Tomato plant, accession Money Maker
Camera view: vertical (180 deg); turntable rotation: 150 degrees
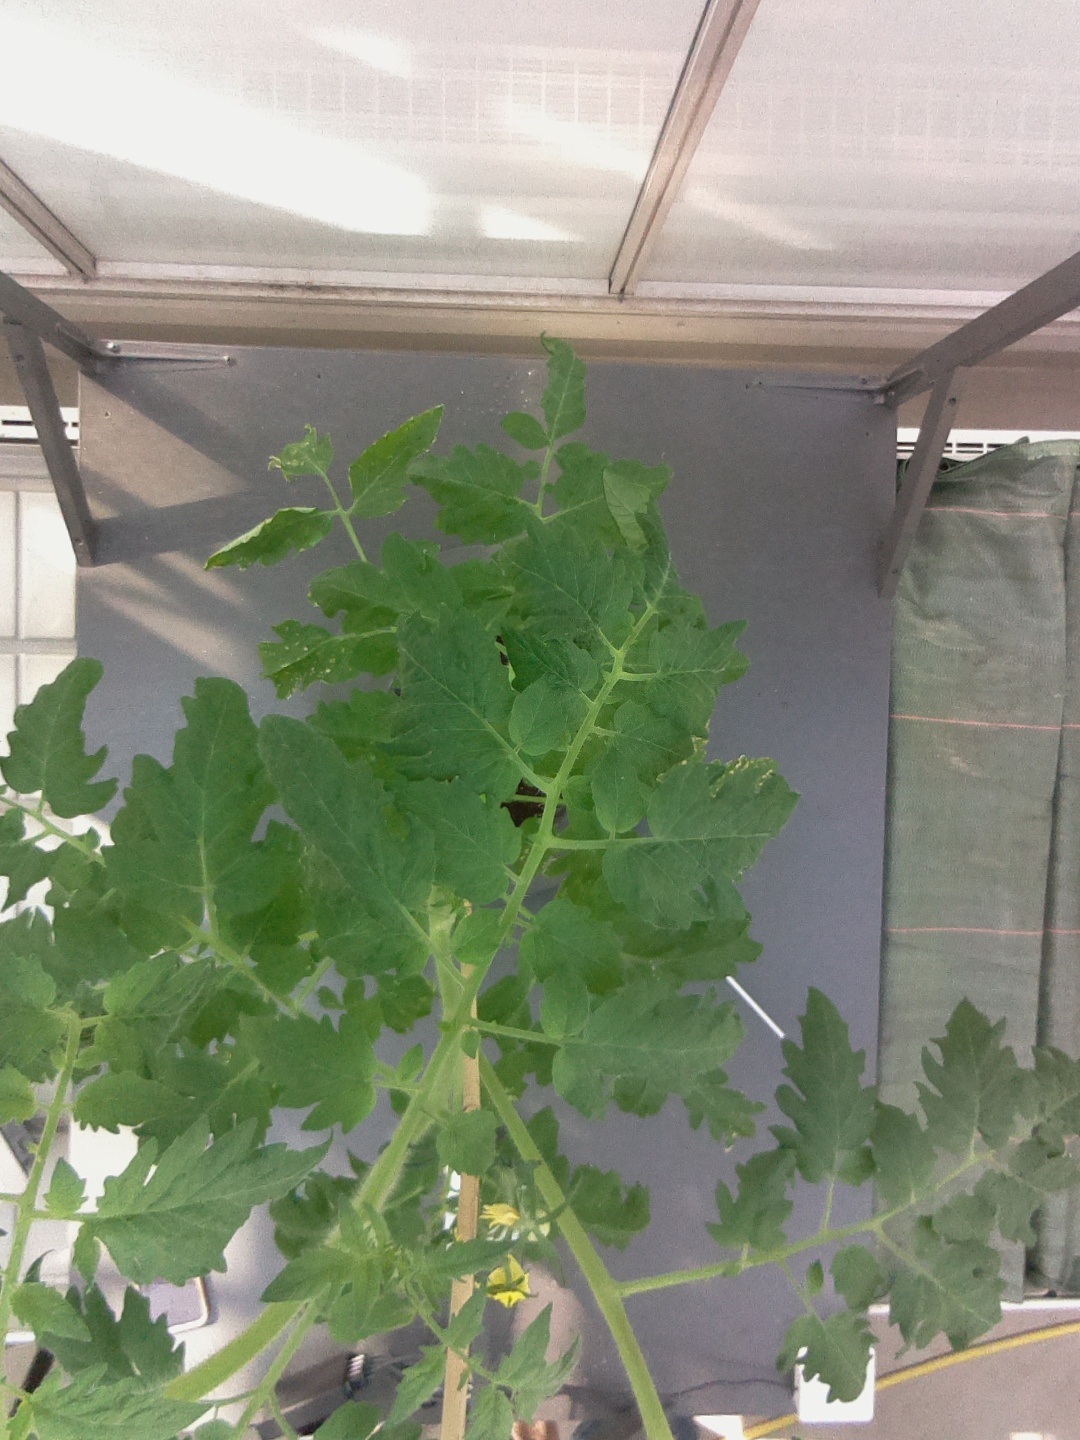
BBCH growth stage 70: Fruits at the main stem or branches visibles